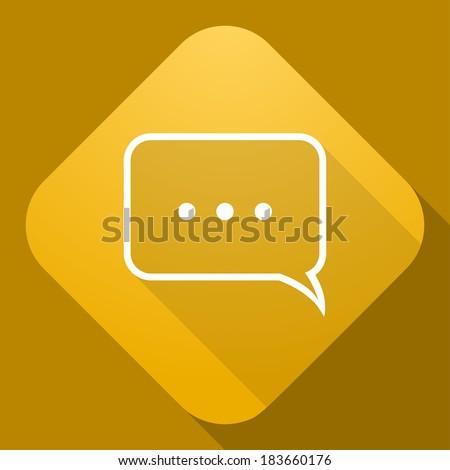
icon of speech bubble with a long shadow